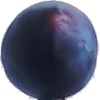
Label: Plum 3